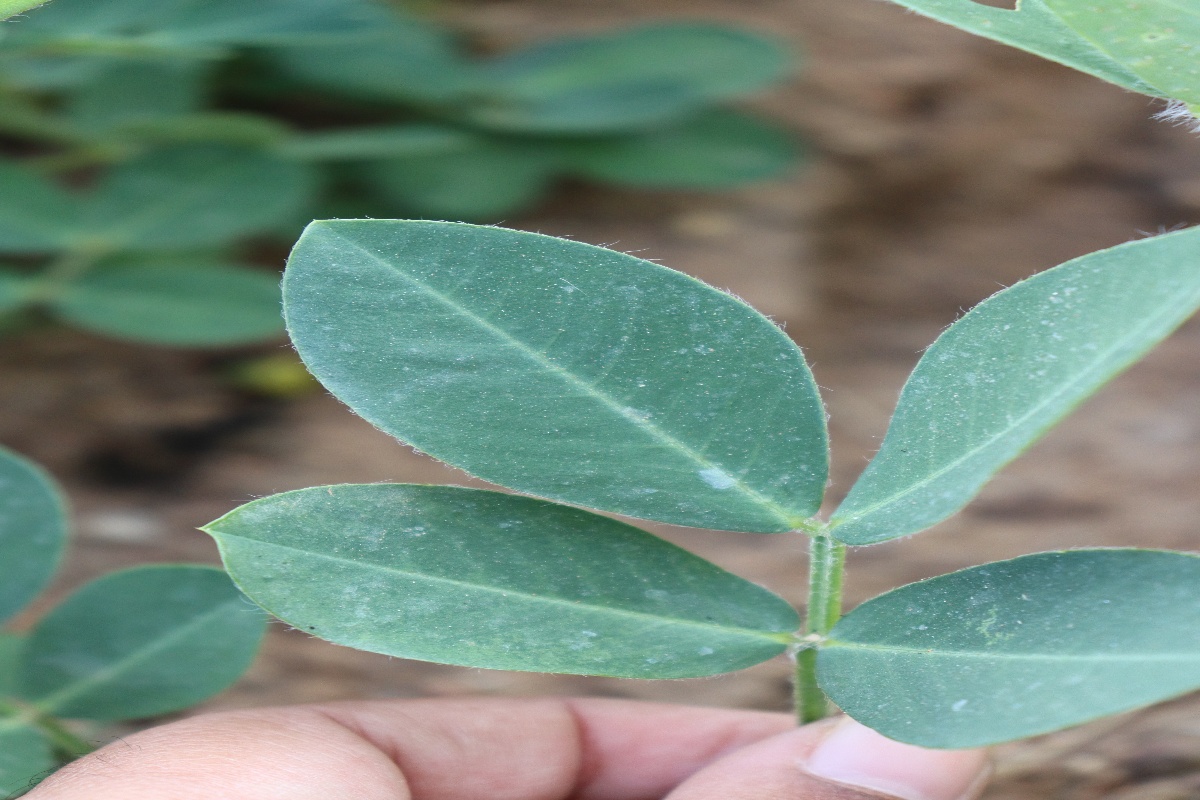
Label: early_leaf_spot